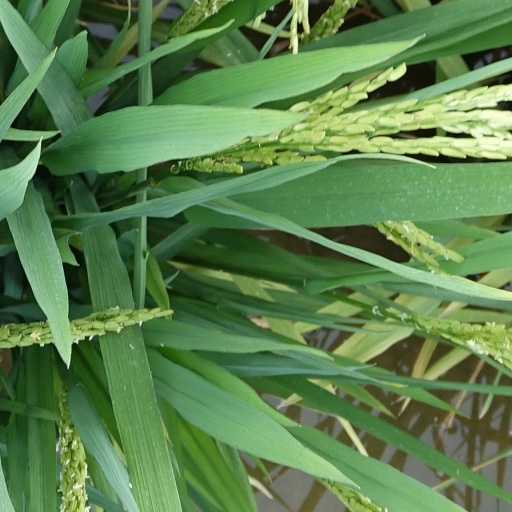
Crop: rice